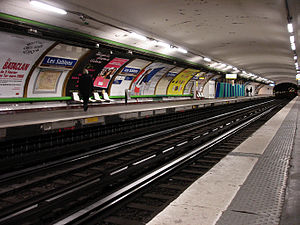
Les Sablons (metrostation) / Historie
Stationen under renovering i februar 2008.
Les Sablons er en station på metronettet i Paris og betjener metrolinje 1. Den ligger i kommunen Neuilly-sur-Seine.